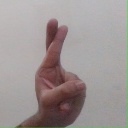
अक्षर: र